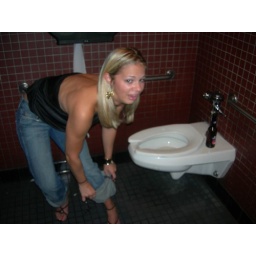
ewhhh kate in the boys bathroom